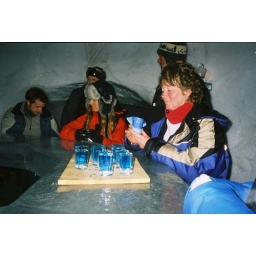
blue vodka in ice glasses at the bar!